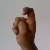
The image shows a hand gesture representing the letter 'X' in Indian Sign Language.